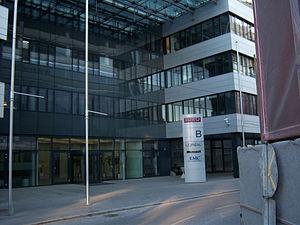
L'Euro Plaza est un bâtiment de la ville de Vienne, situé dans l'arrondissement de Meidling, sur la Wienerbergstraße, à l'ouest du quartier de Wienerberg. Il est depuis 2002 le siège de Microsoft Autriche. Hewlett Packard ainsi que la filiale autrichienne de Sony y sont également établies. Le bâtiment contient en outre deux restaurants et un centre de conférence.